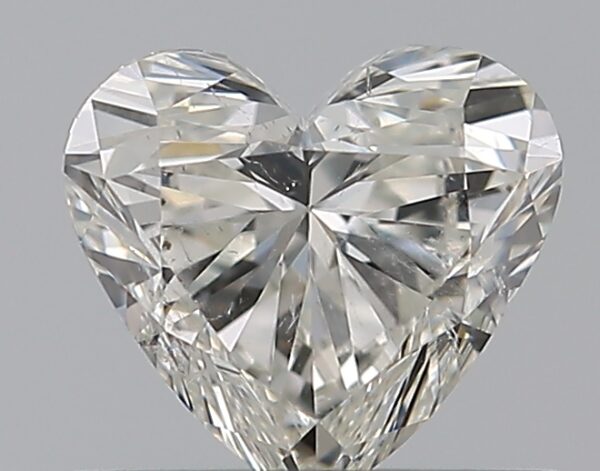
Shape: heart
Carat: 0.5
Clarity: SI2
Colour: I
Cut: VG
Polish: EX
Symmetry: VG
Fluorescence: N
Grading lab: GIA
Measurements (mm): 4.93 x 5.37 x 3.14